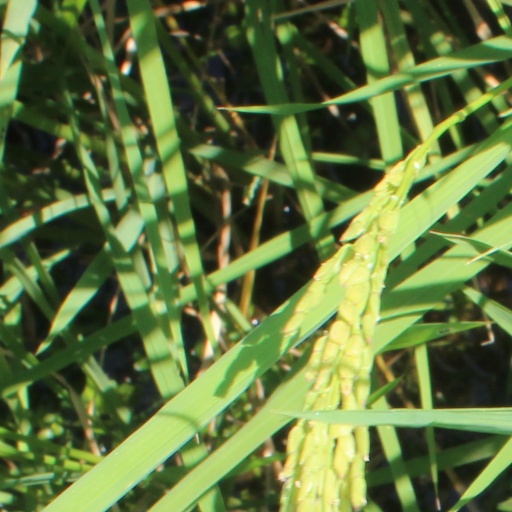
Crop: rice